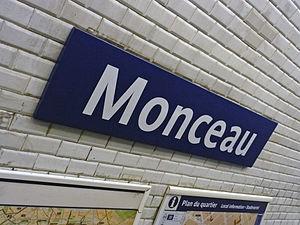
Station Monceau de la ligne 2 du métro de Paris, France.
Monceau est une station de la ligne 2 du métro de Paris, située à la limite des 8ᵉ et 17ᵉ arrondissements de Paris.
Parisine est le caractère typographique créé pour la RATP par Jean François Porchez, de l'entreprise Porchez Typofonderie. Cette police de caractère est utilisée depuis 1996 dans le métro parisien, le RER d'Île-de-France exploité par la RATP, les tramways et les bus RATP et, depuis 2015, dans le métro d'Osaka pour les inscriptions en alphabet latin ; elle a également été adoptée dans le métro d'Alger. Ses formes sont influencées par le travail d'Edward Johnston et Eric Gill pour le métro de Londres.